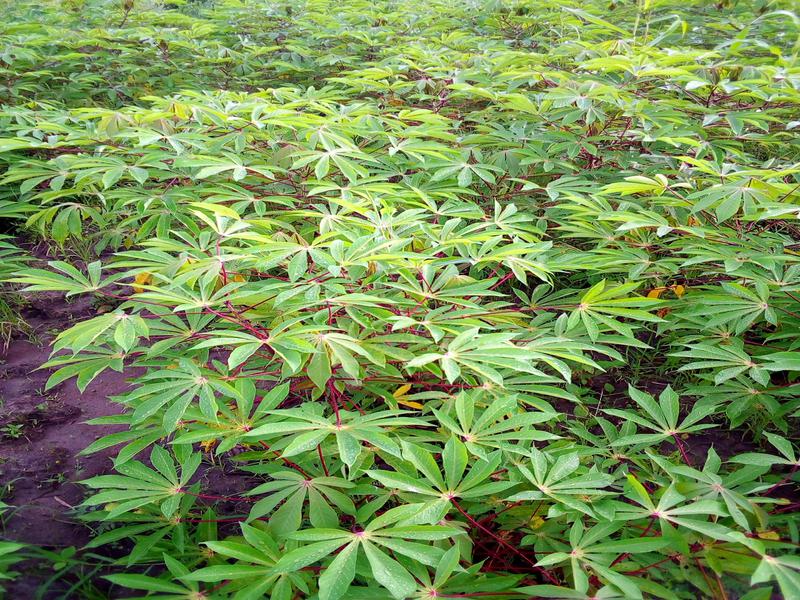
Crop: cassava
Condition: healthy